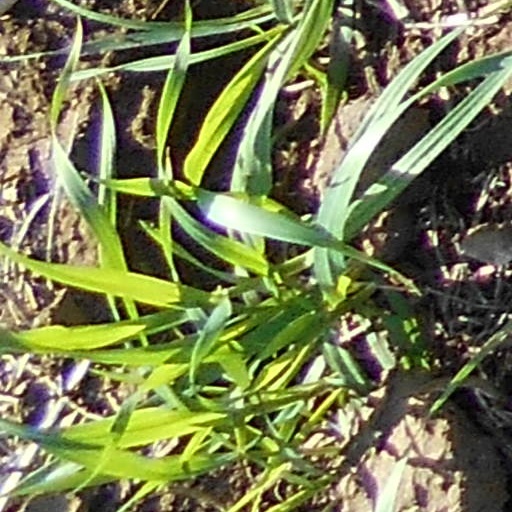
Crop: wheat